Shane Peacock (writer)

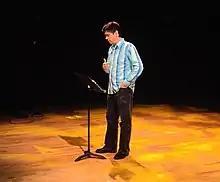
Peacock on stage in Toronto

Shane Peacock (born 1957 in Port Arthur, Ontario) is a Canadian novelist, playwright, journalist, and television screenwriter. He's best known for his "Boy Sherlock Holmes" series for young adults, which has been published in ten countries in twelve languages and has received and been nominated for numerous award. His plays have been produced by the 4th Line Theatre; his documentaries have included "Team Spirit", aired on the CTV national network, and among his novels are "Last Message", part of the Seven Series for young readers; "Double You", its sequel; and "Separated", its prequel. His crime novel series for adult readers, the Northern Gothic Mysteries, debuted in 2024 with "As We Forgive Others", and the sequel "A Place of Secrets" appeared in 2025.